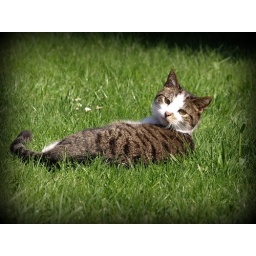
Finally got a picture of my cat without him running away in terror at the noise of my camera!